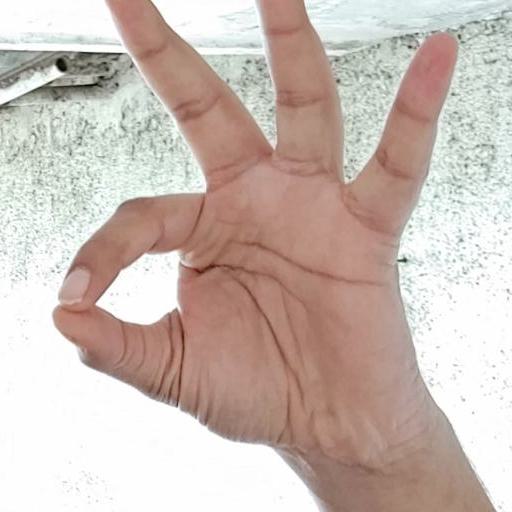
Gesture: ok